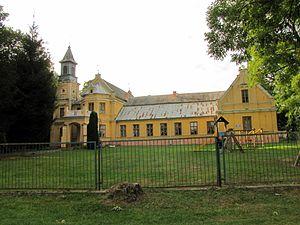
Branica Radzyńska est un village de la gmina de Radzyń Podlaski du powiat de Radzyń Podlaski dans la voïvodie de Lublin, situé dans l'est de la Pologne.